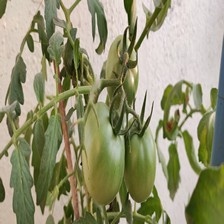
Label: tomato